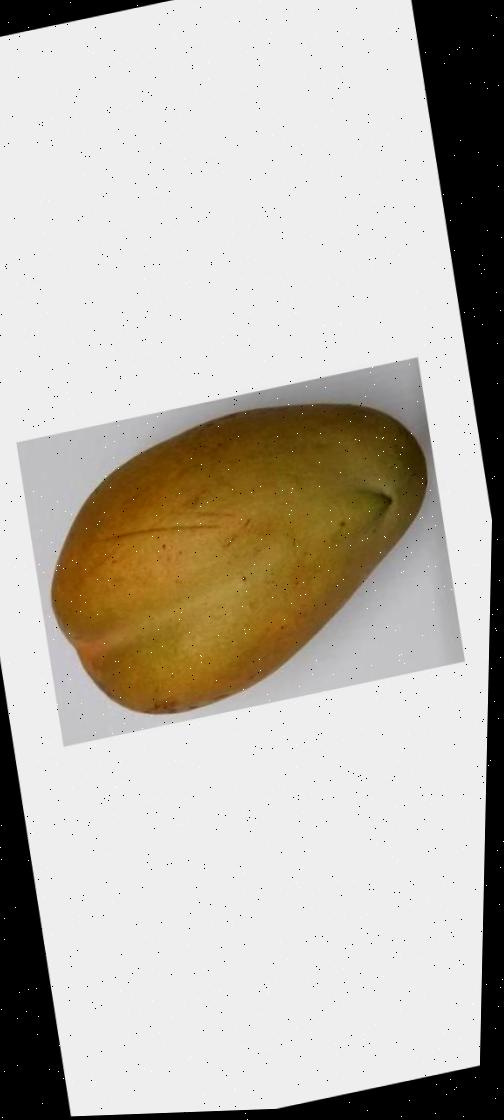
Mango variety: Bari-11